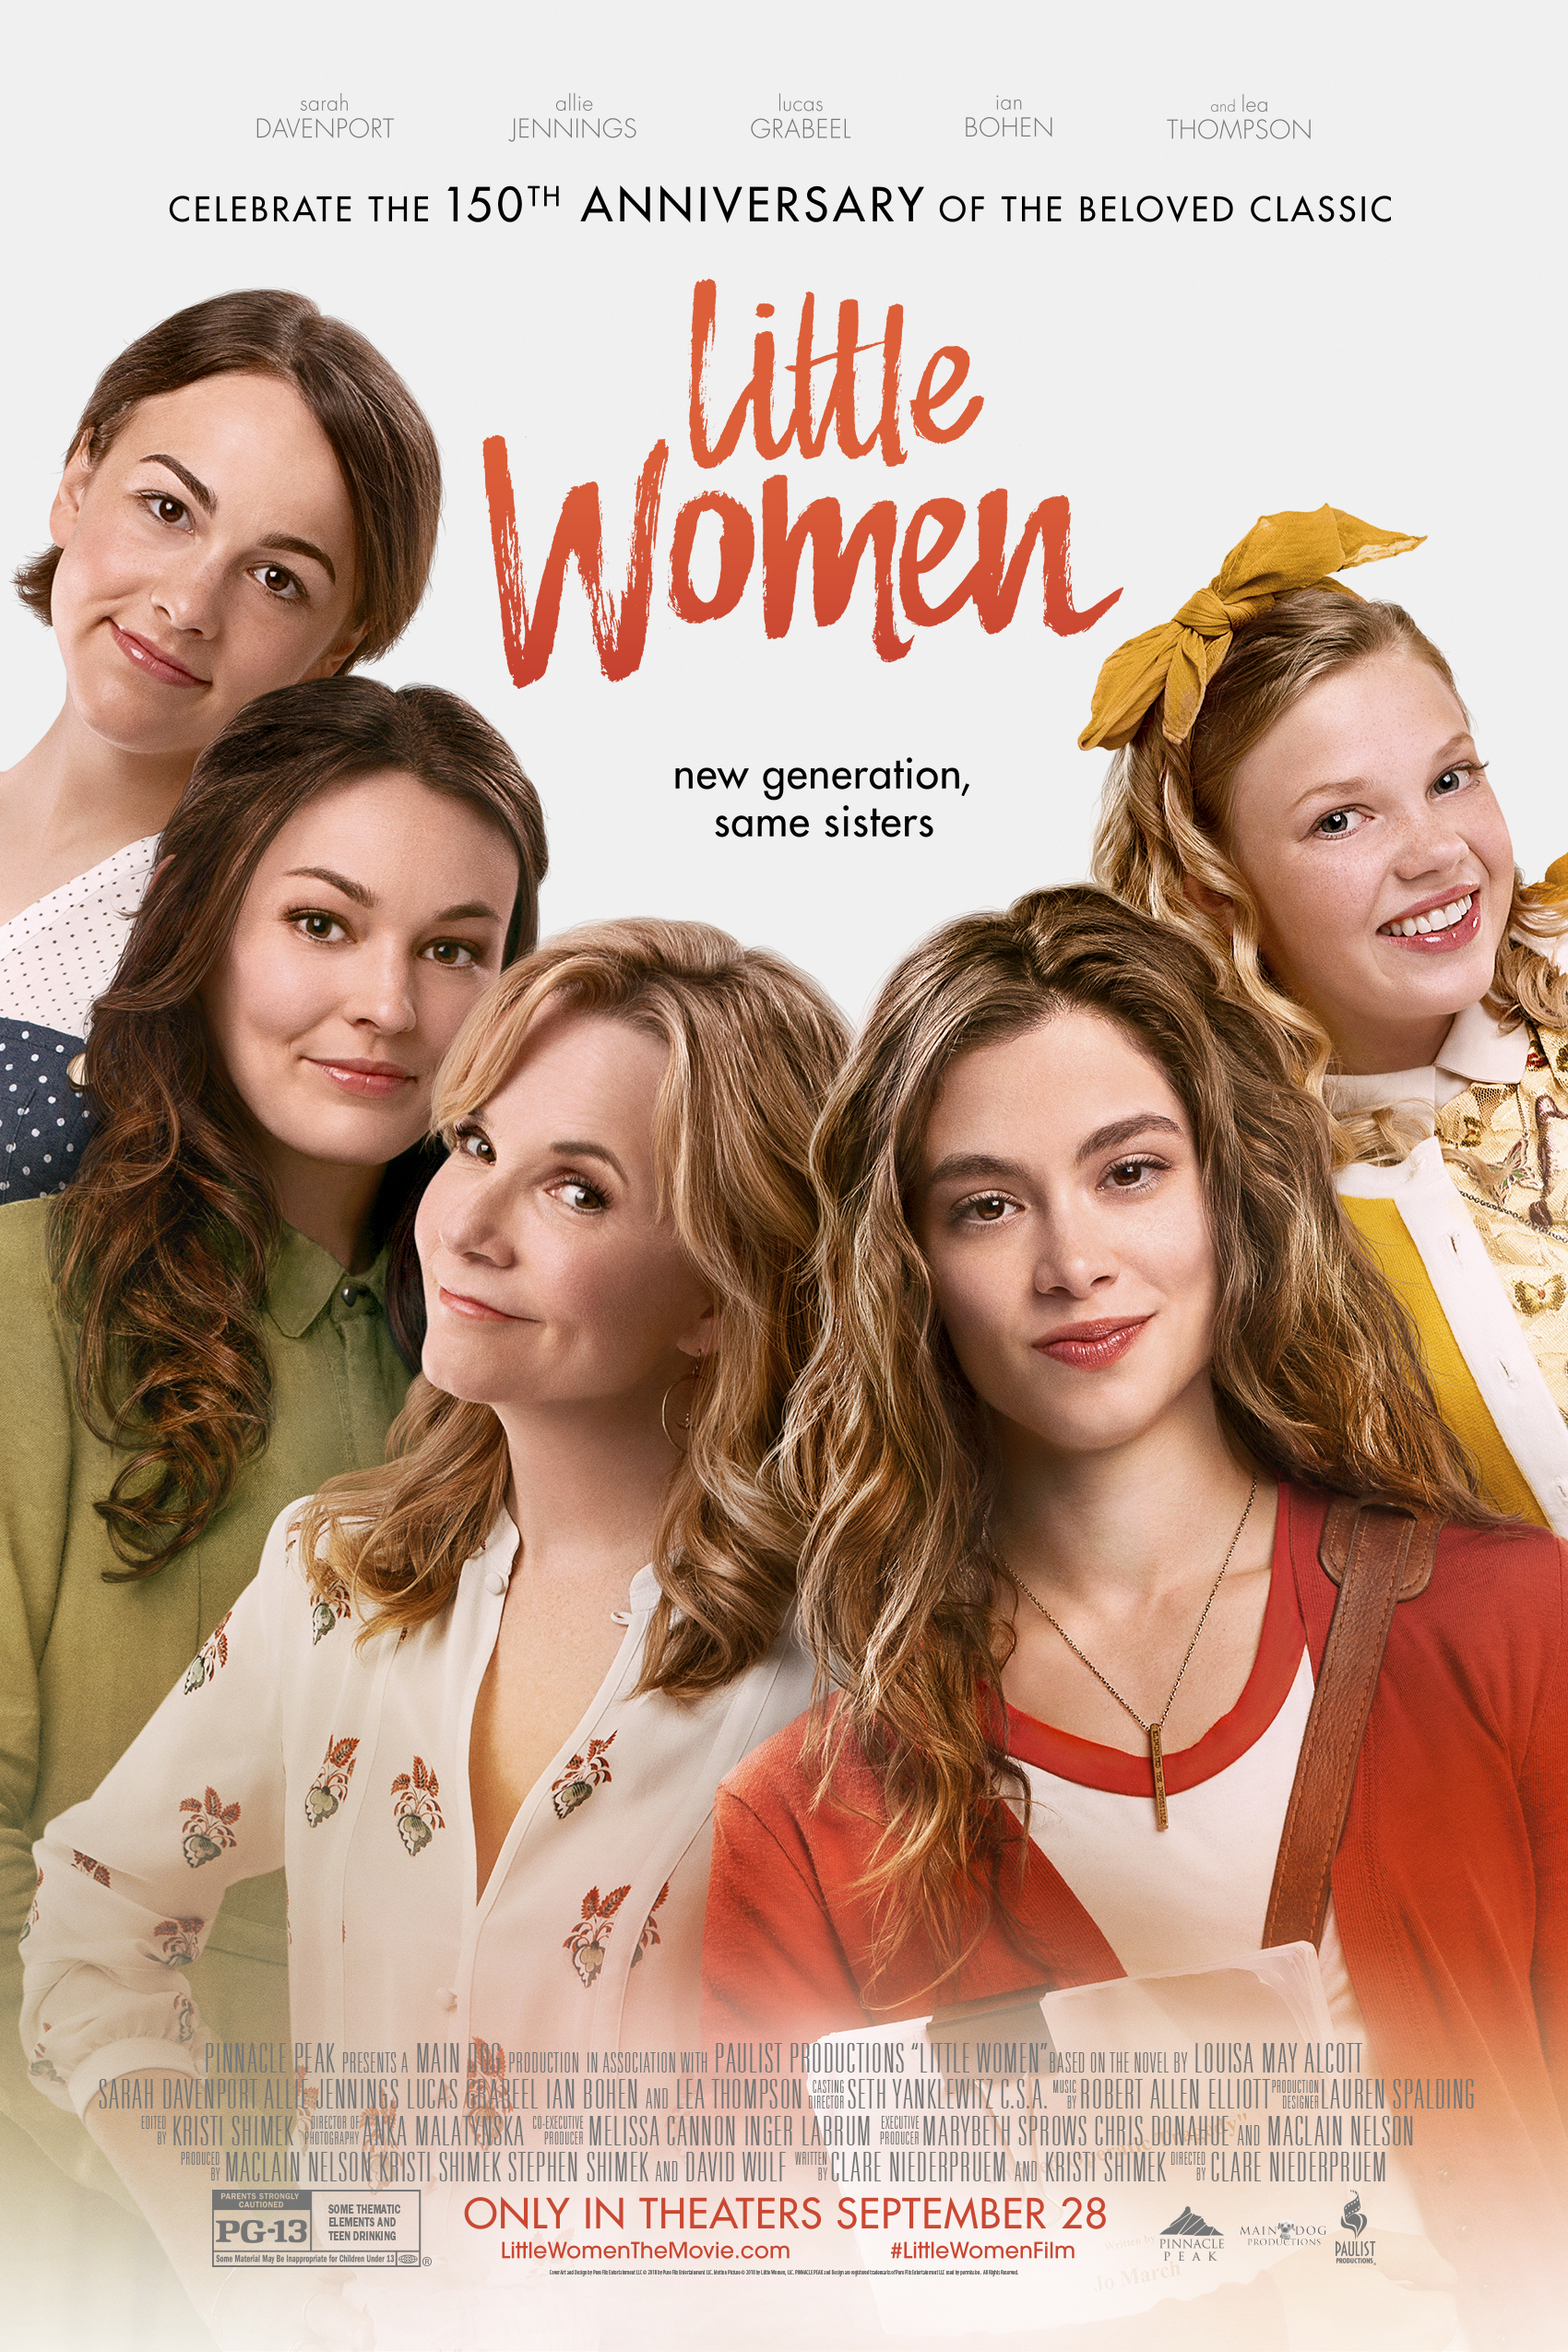
Gender: women